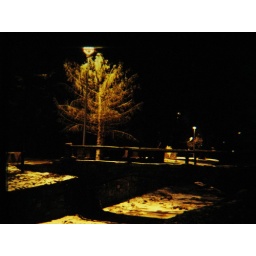
Nor a green streetlight in sight, but it still says &amp;quot;Predawn Santa Fe&amp;quot; to me.